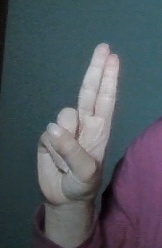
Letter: taa